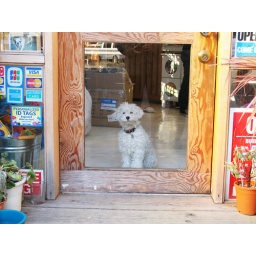
Japan 2005Going around the city, a dog behind a window